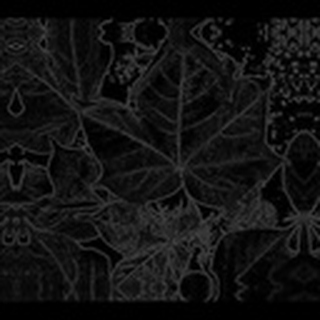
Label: healthy_cotton